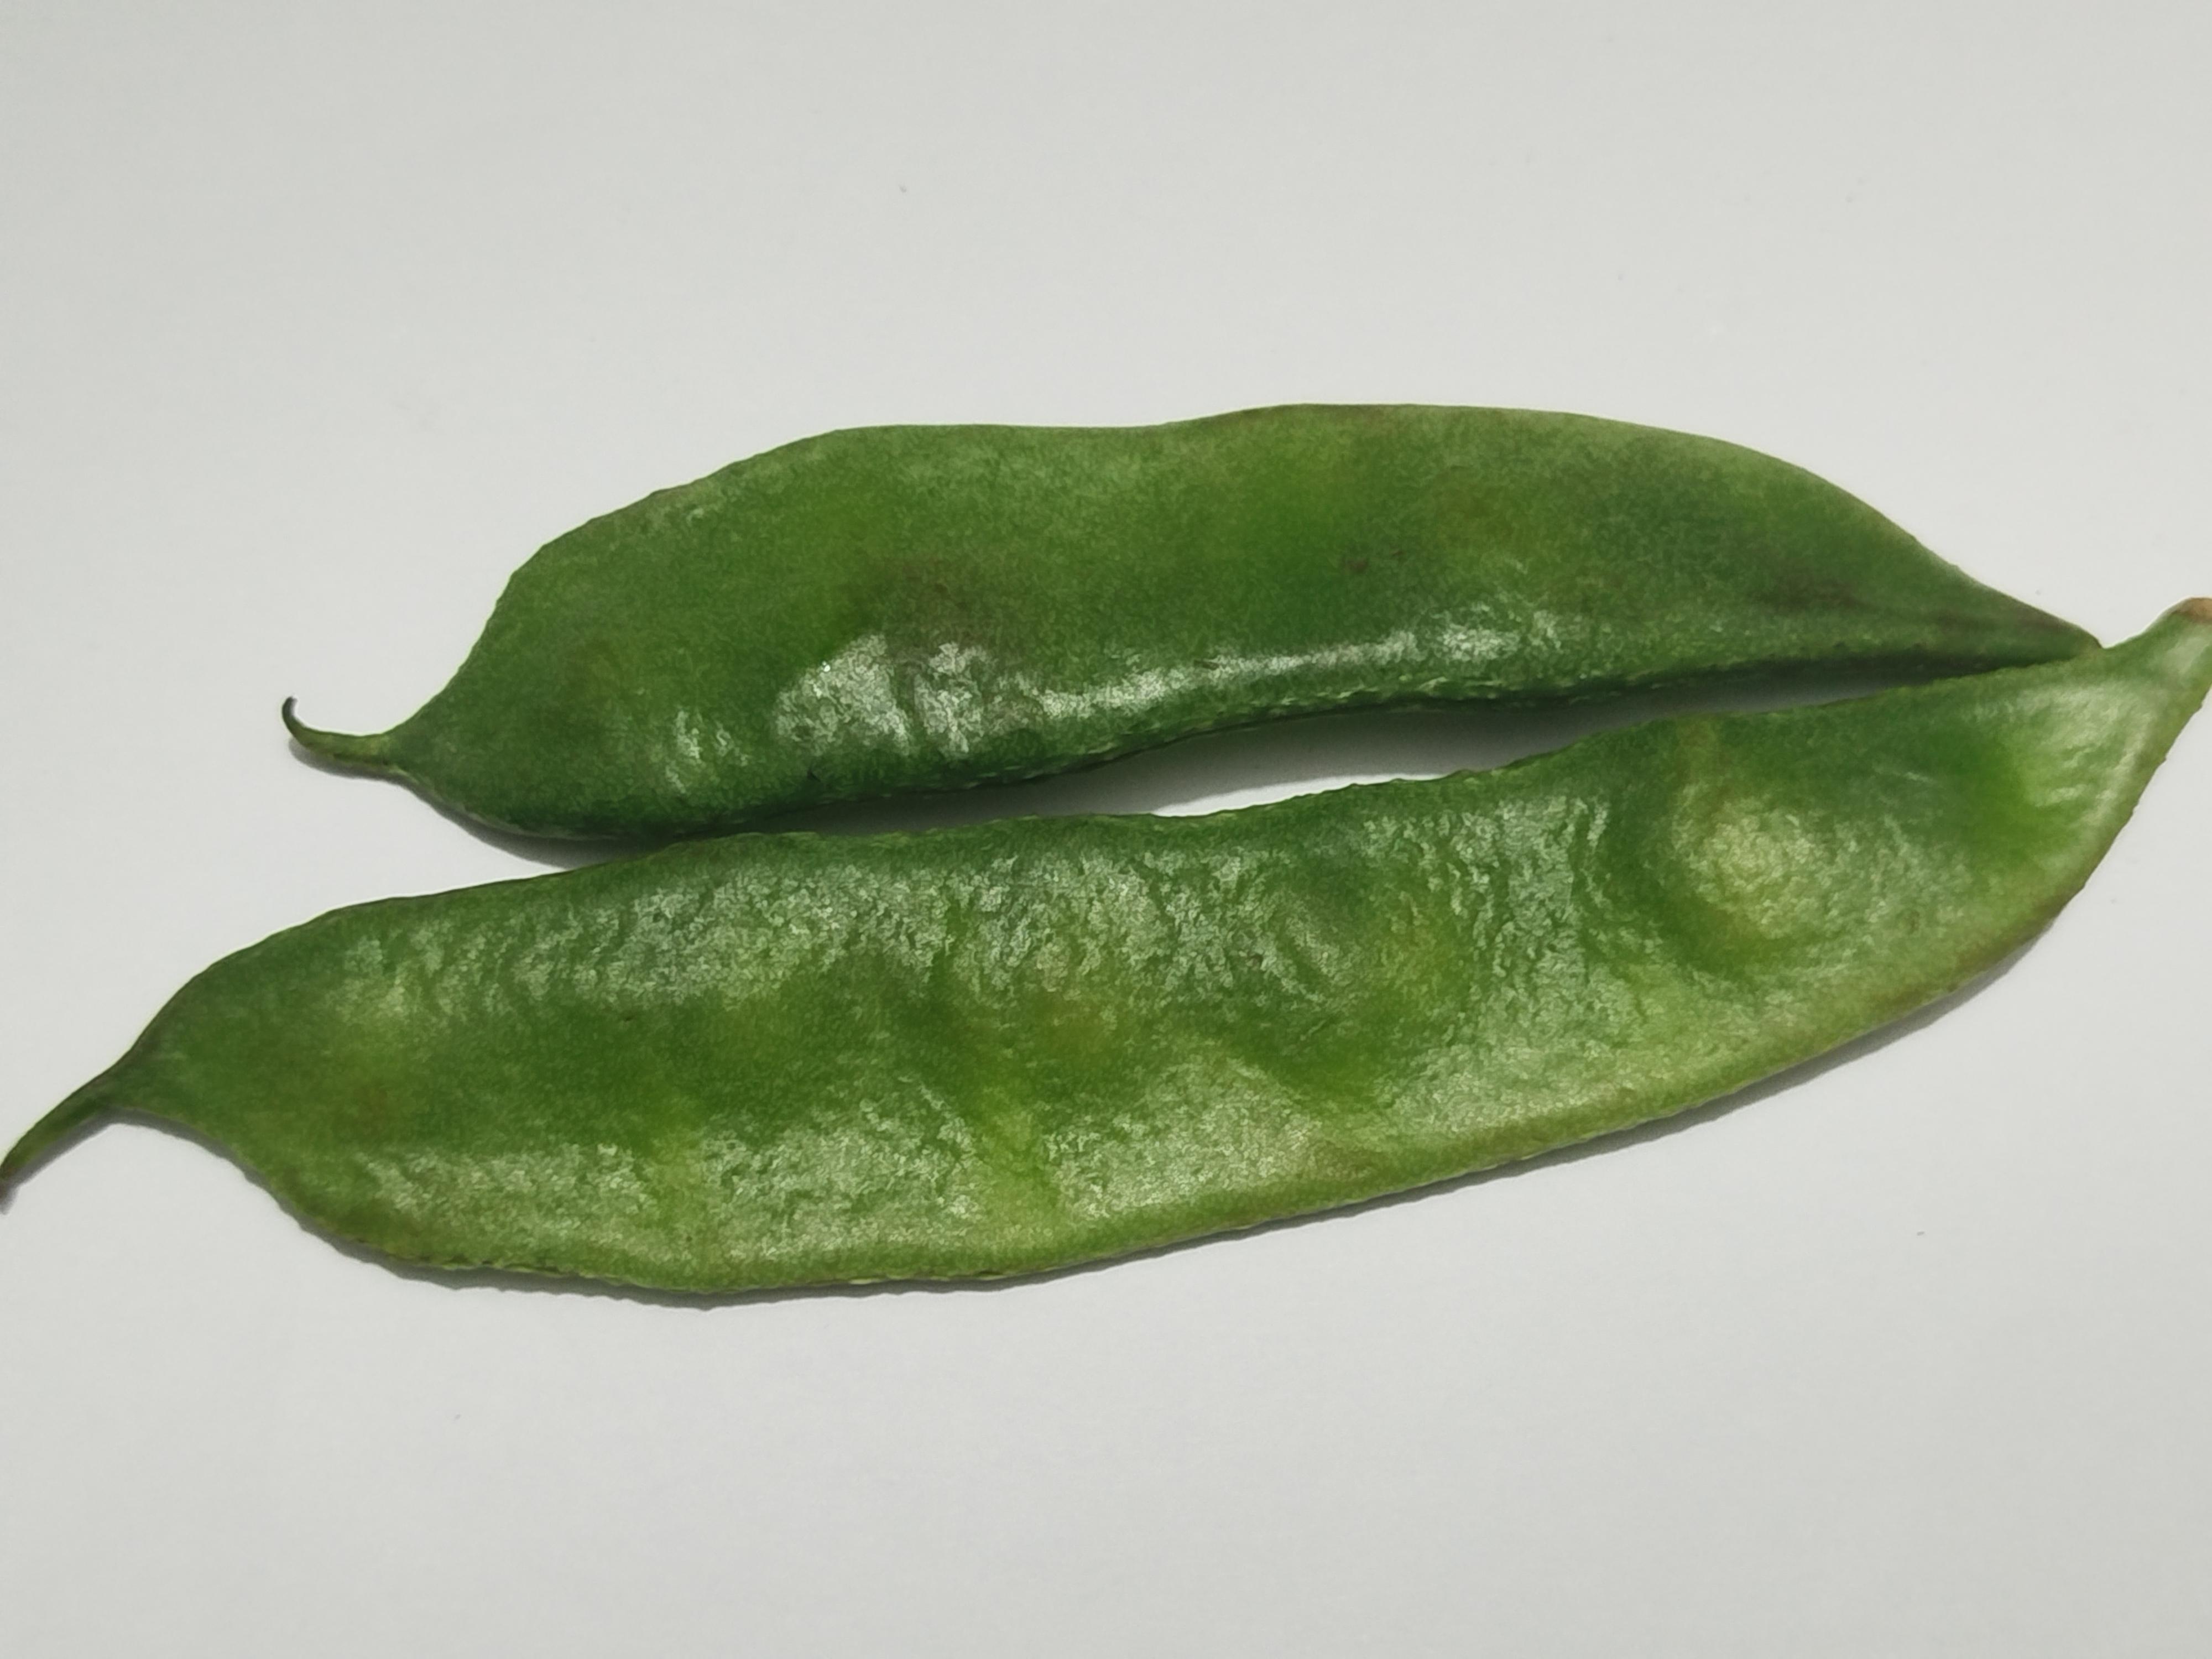
Label: Bean